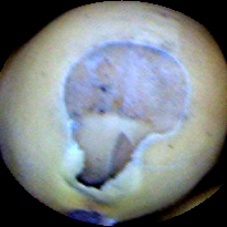
Label: Broken